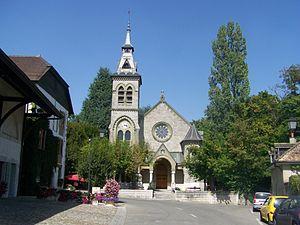
Vue du centre du village de Genthod, avec sa mairie sur la gauche, près de Genève en Suisse.